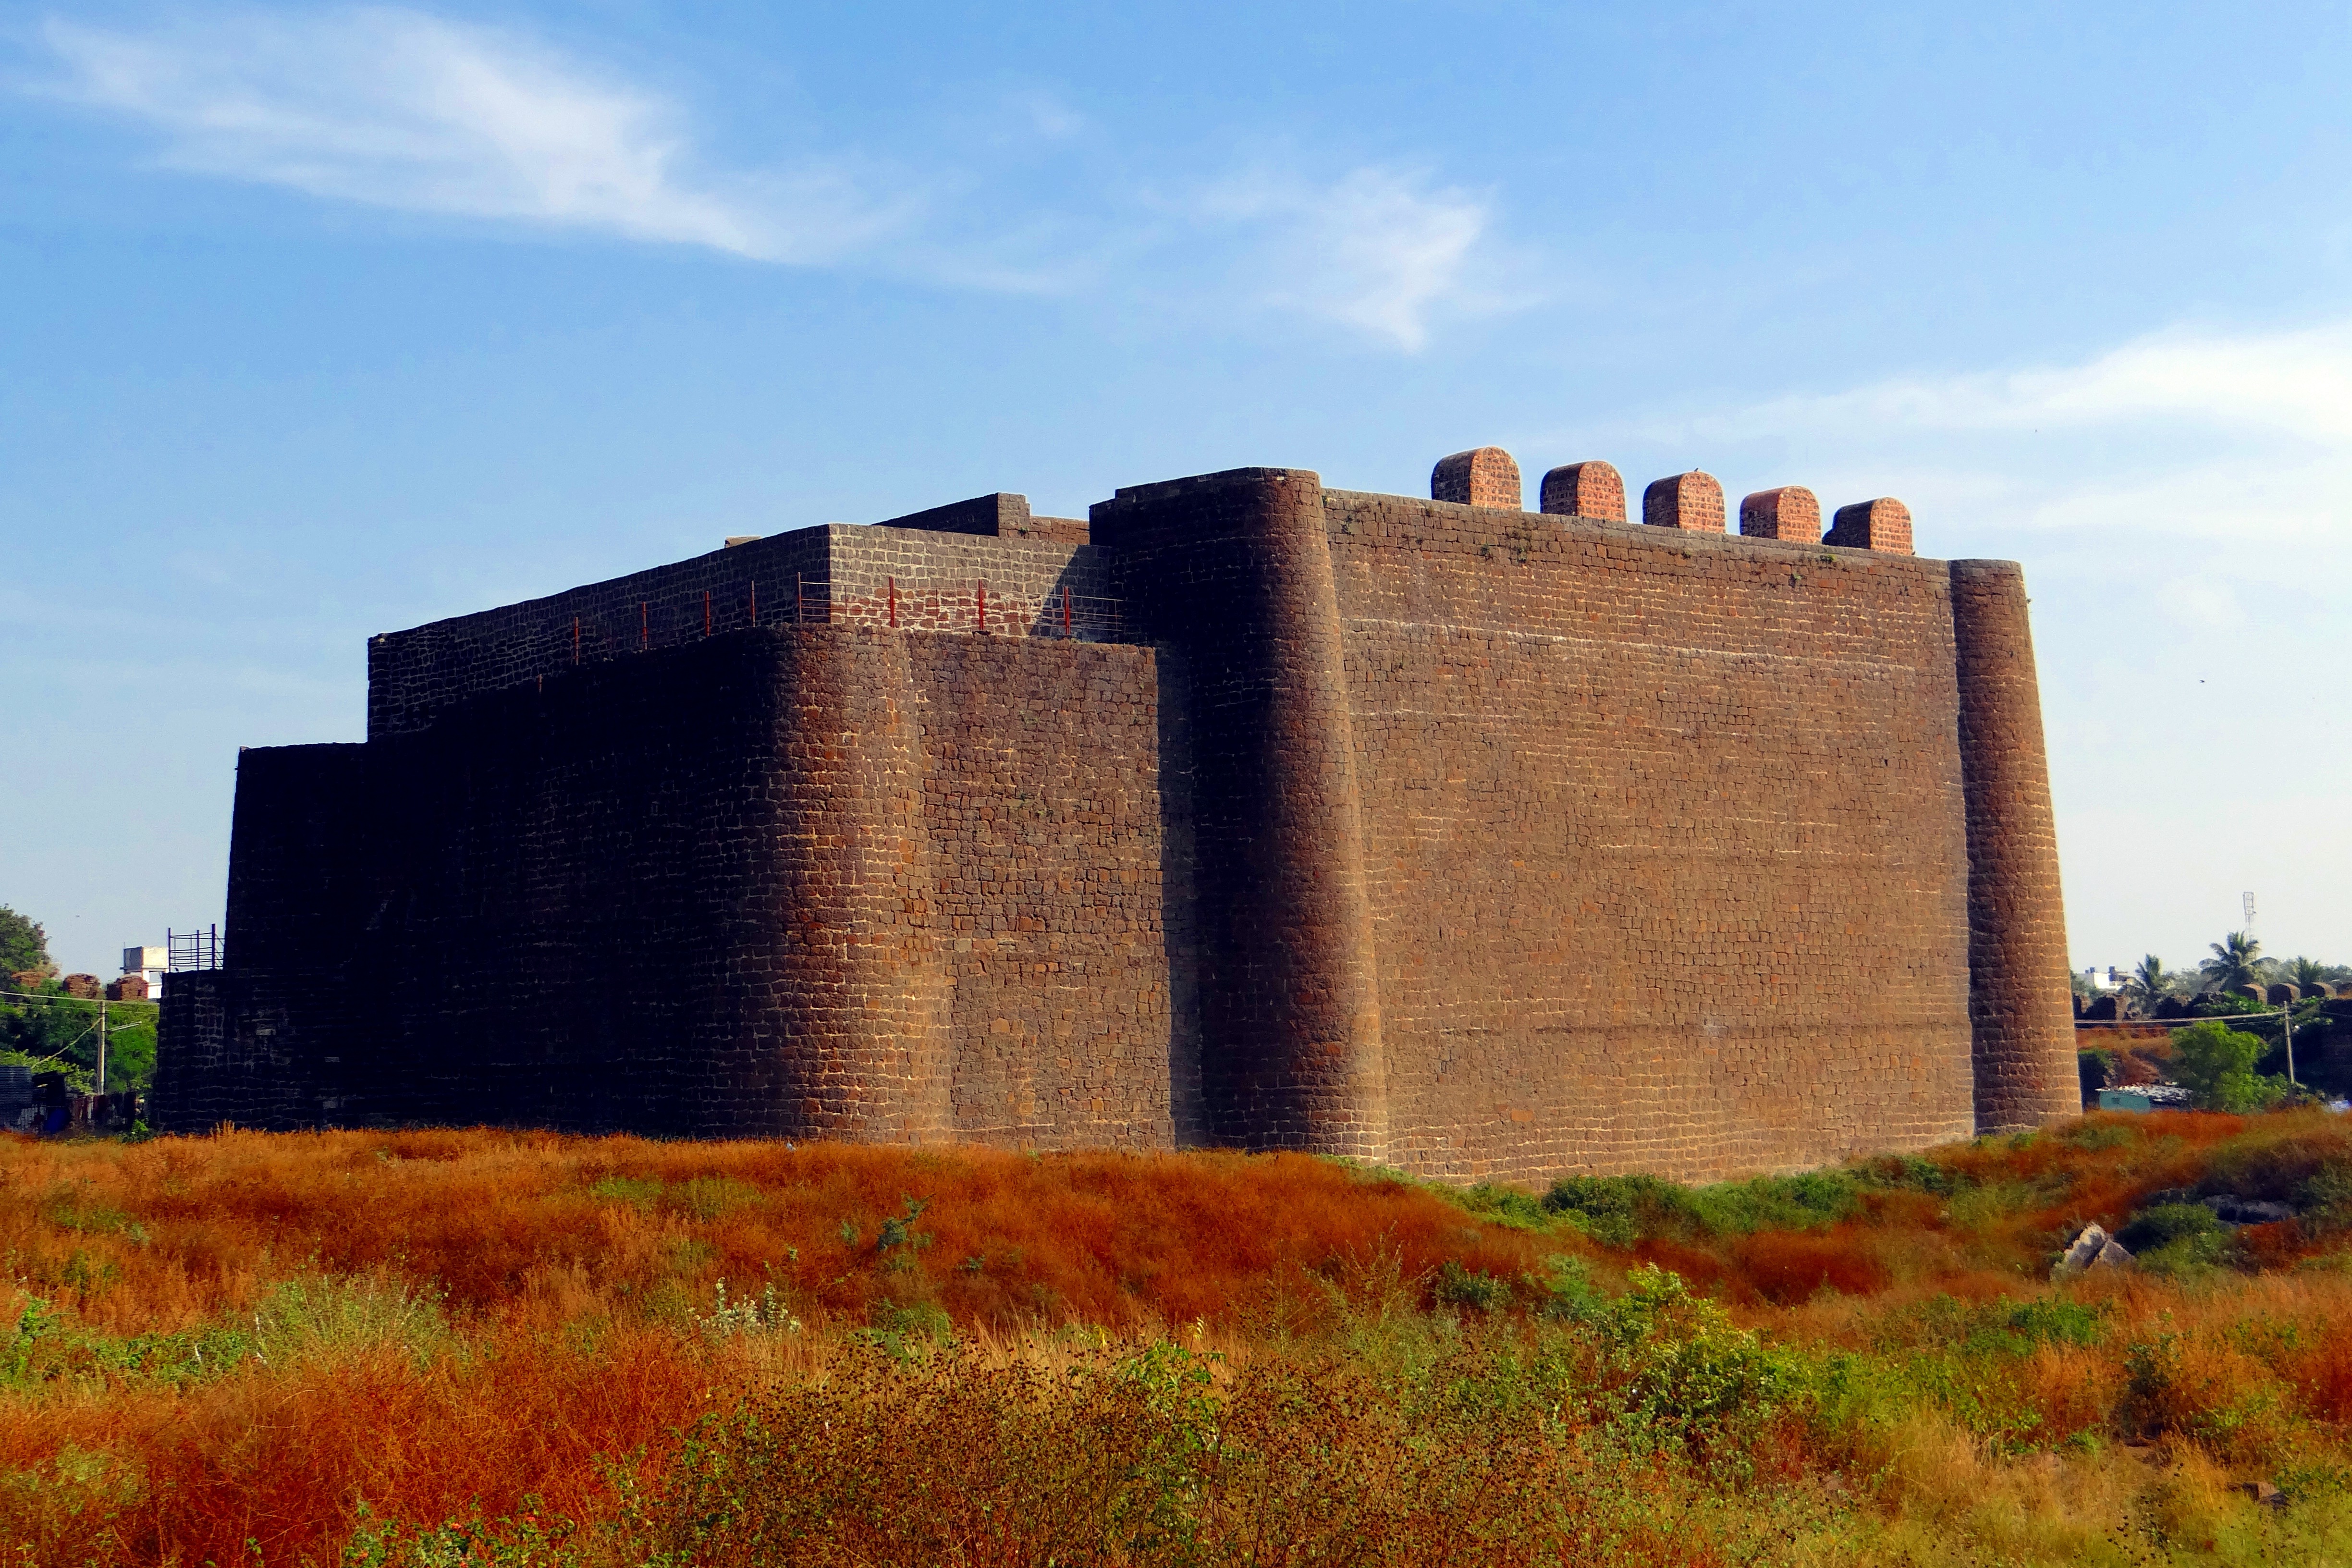
architecture, building, chateau, castle, fortification, ruins, india, citadel, karnataka, rural area, gulbarga fort, bahmani dynasty, indo persian